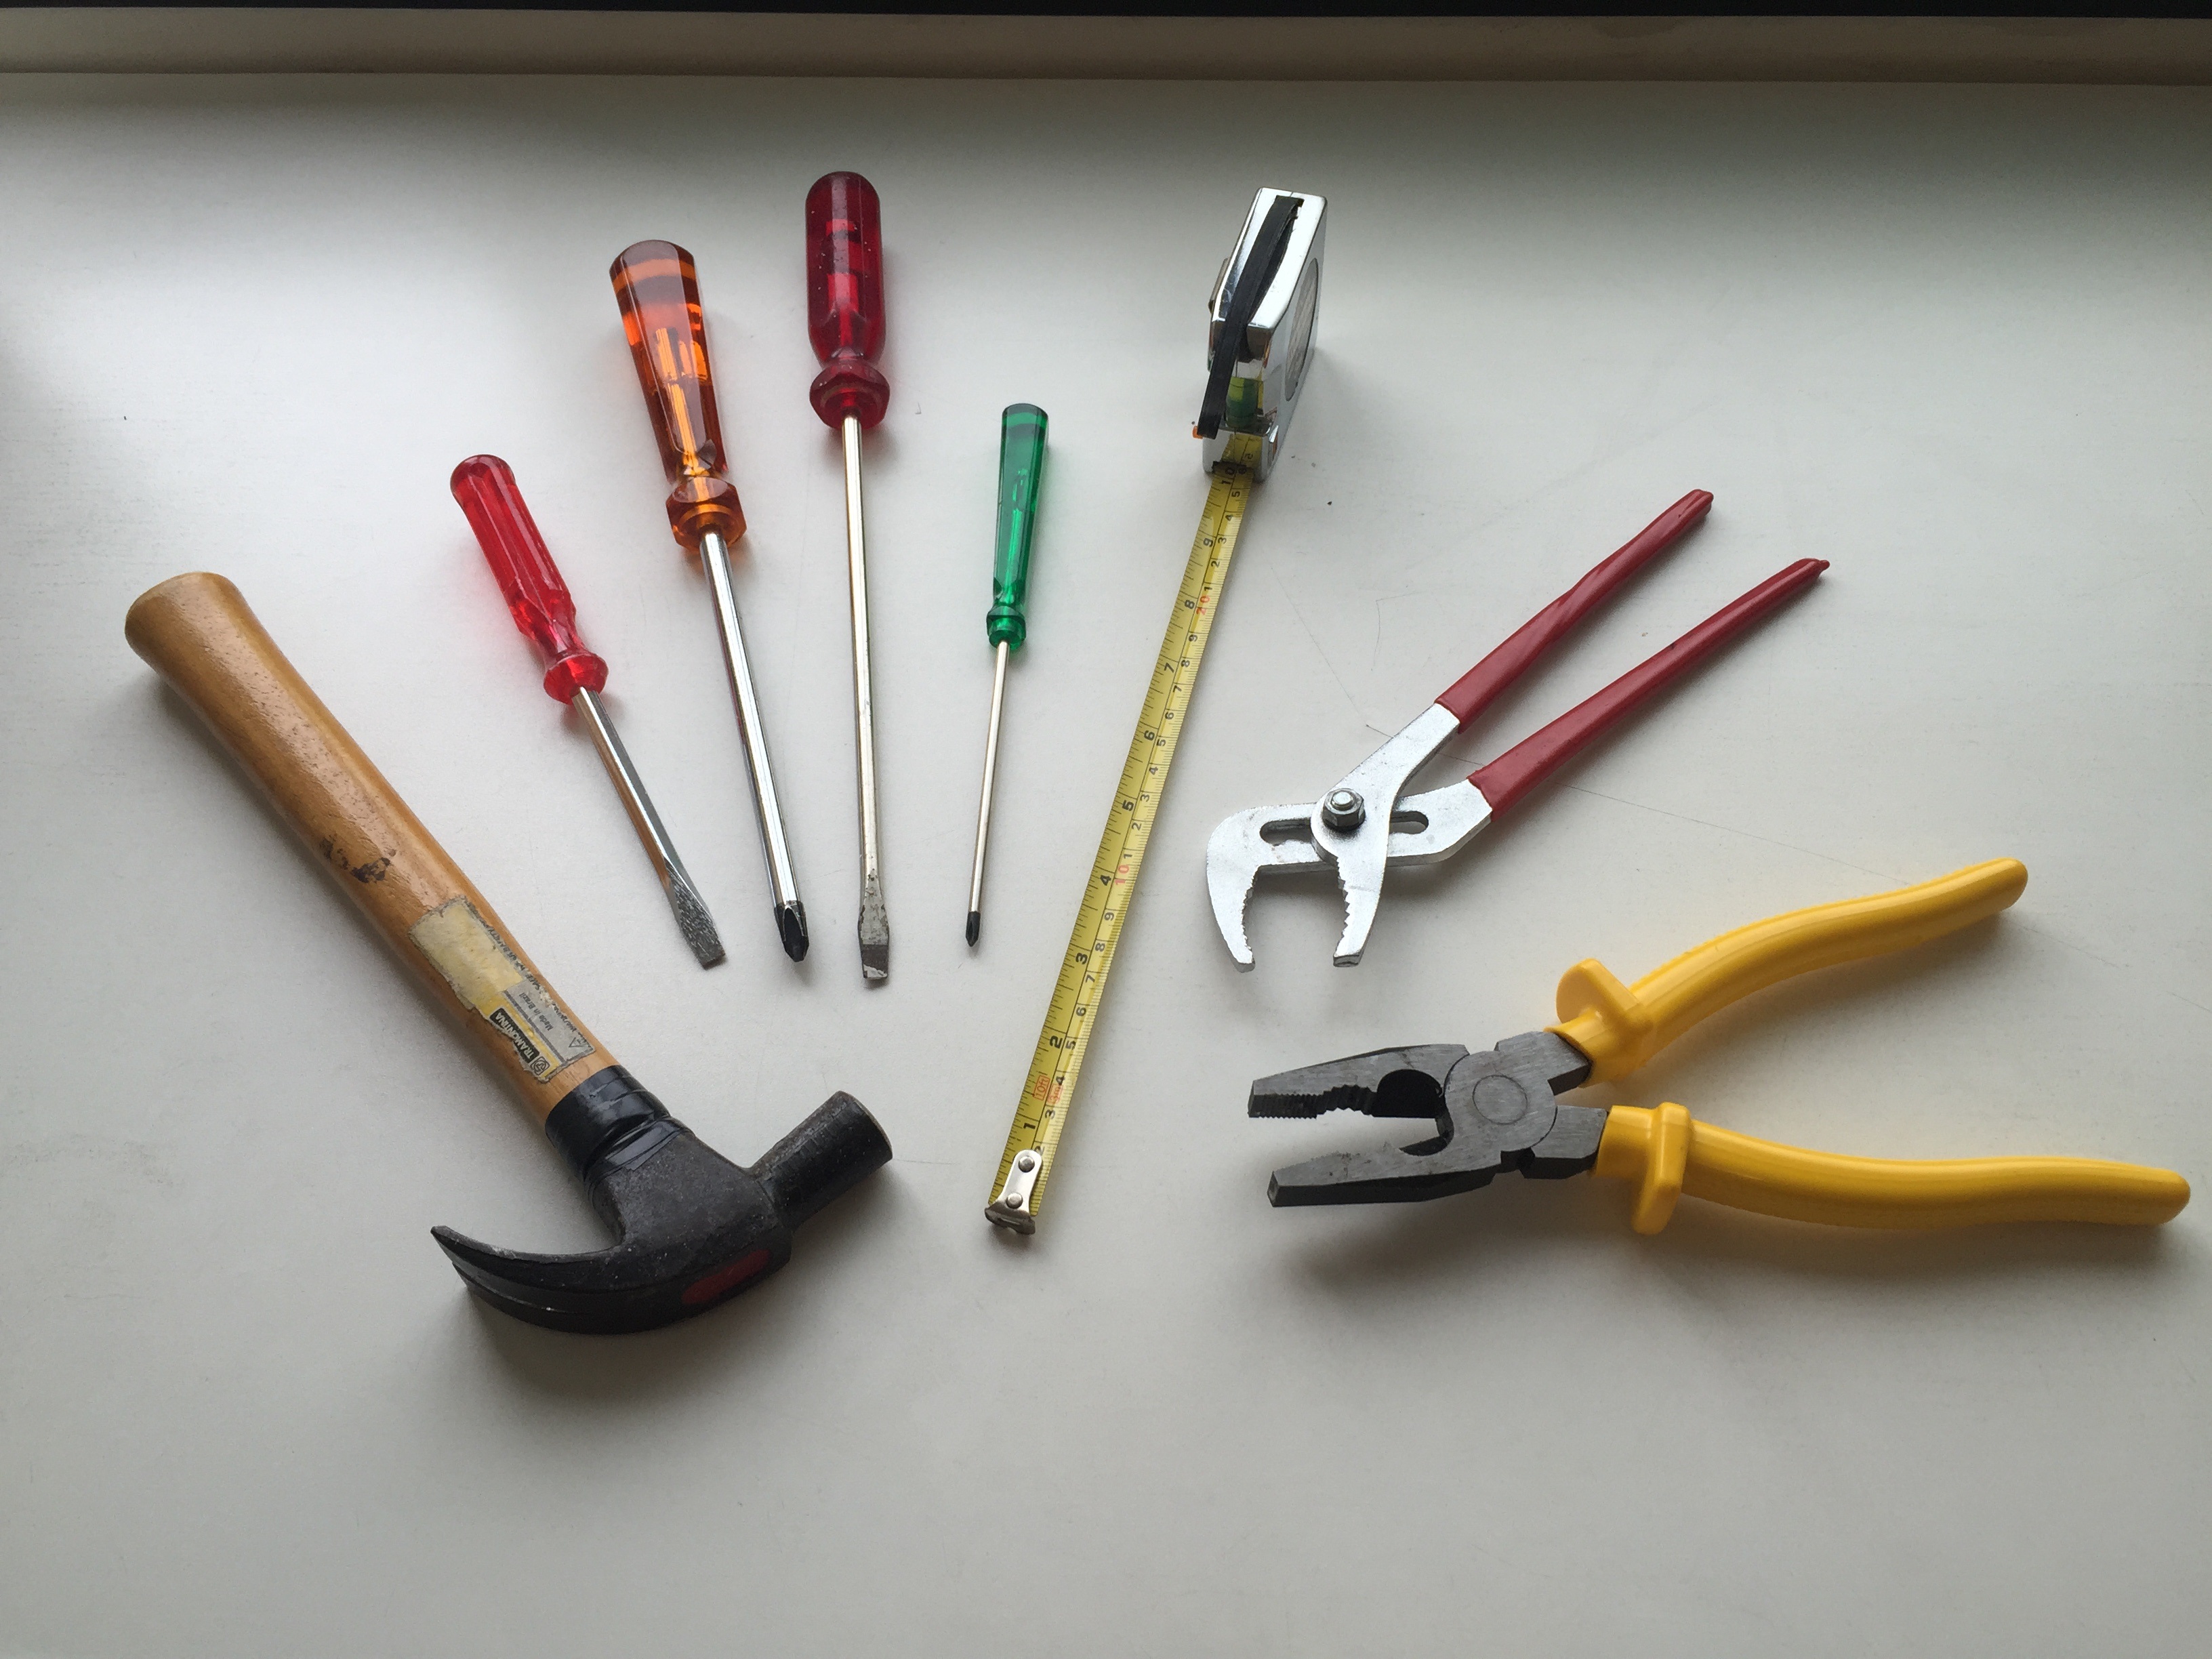
work, building, tool, construction, hammer, product, screwdriver, reform